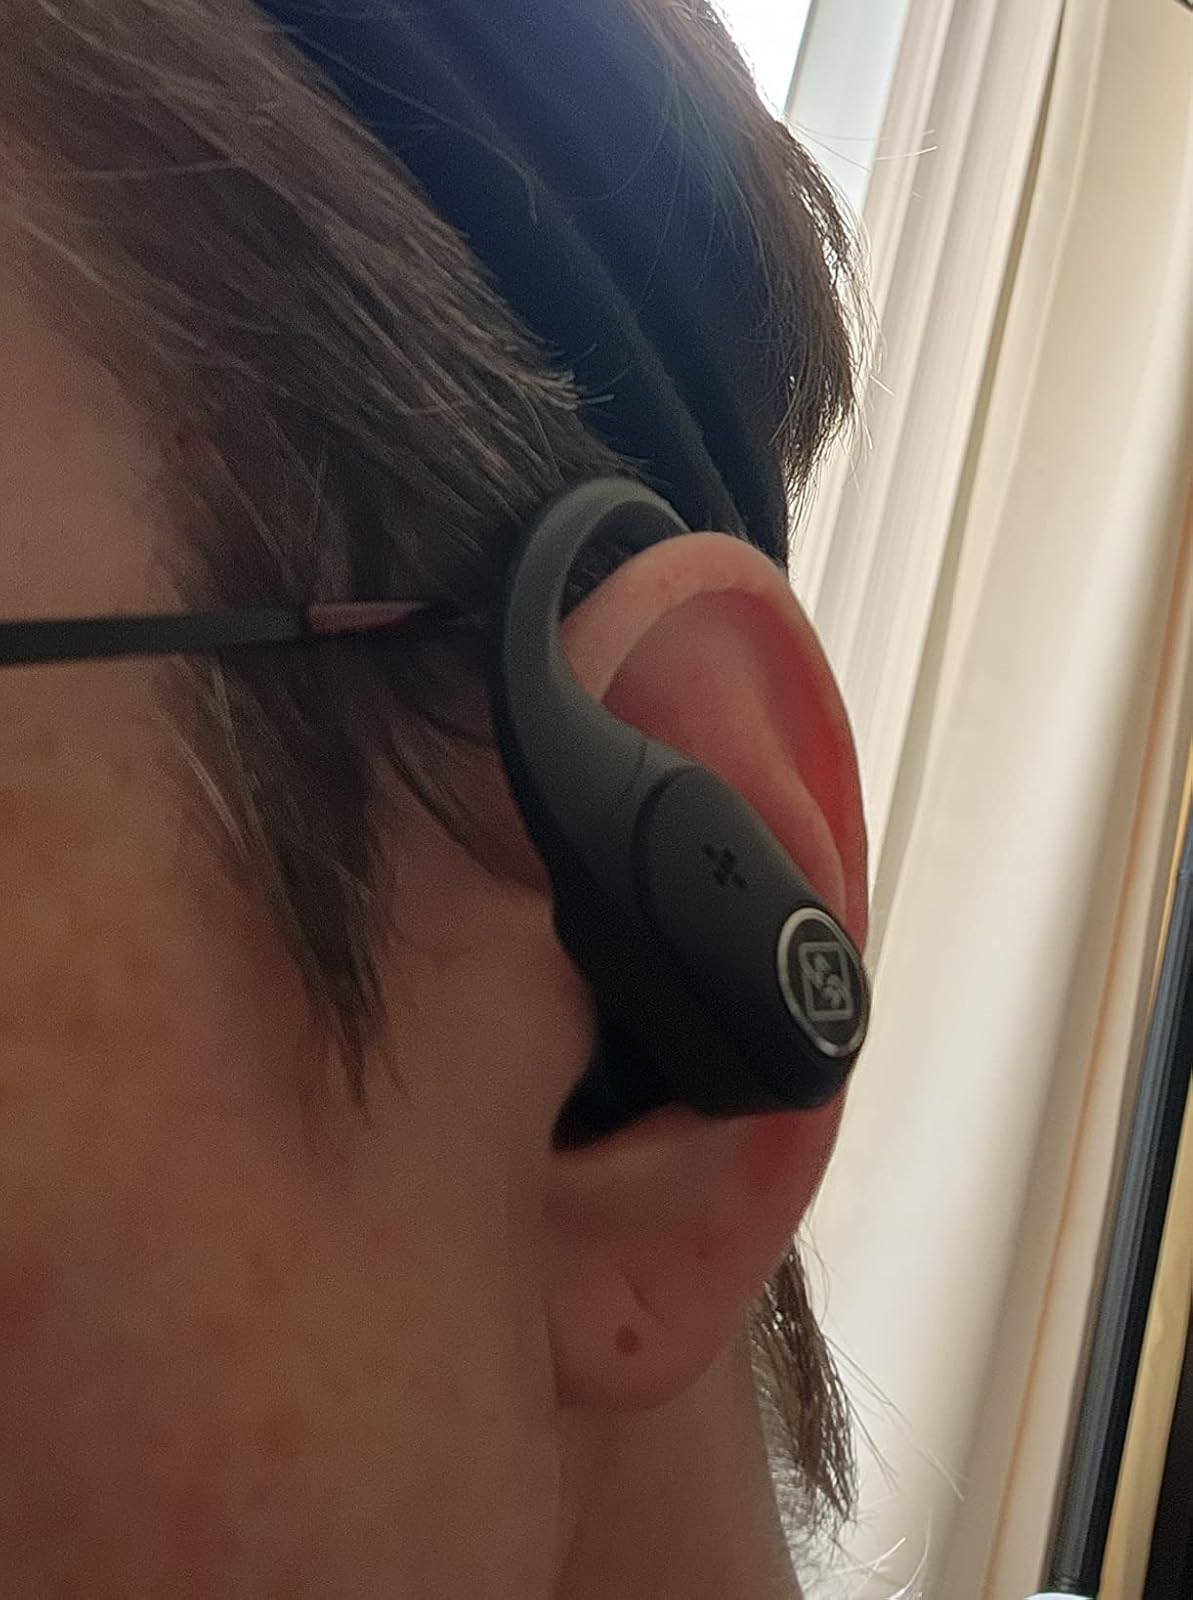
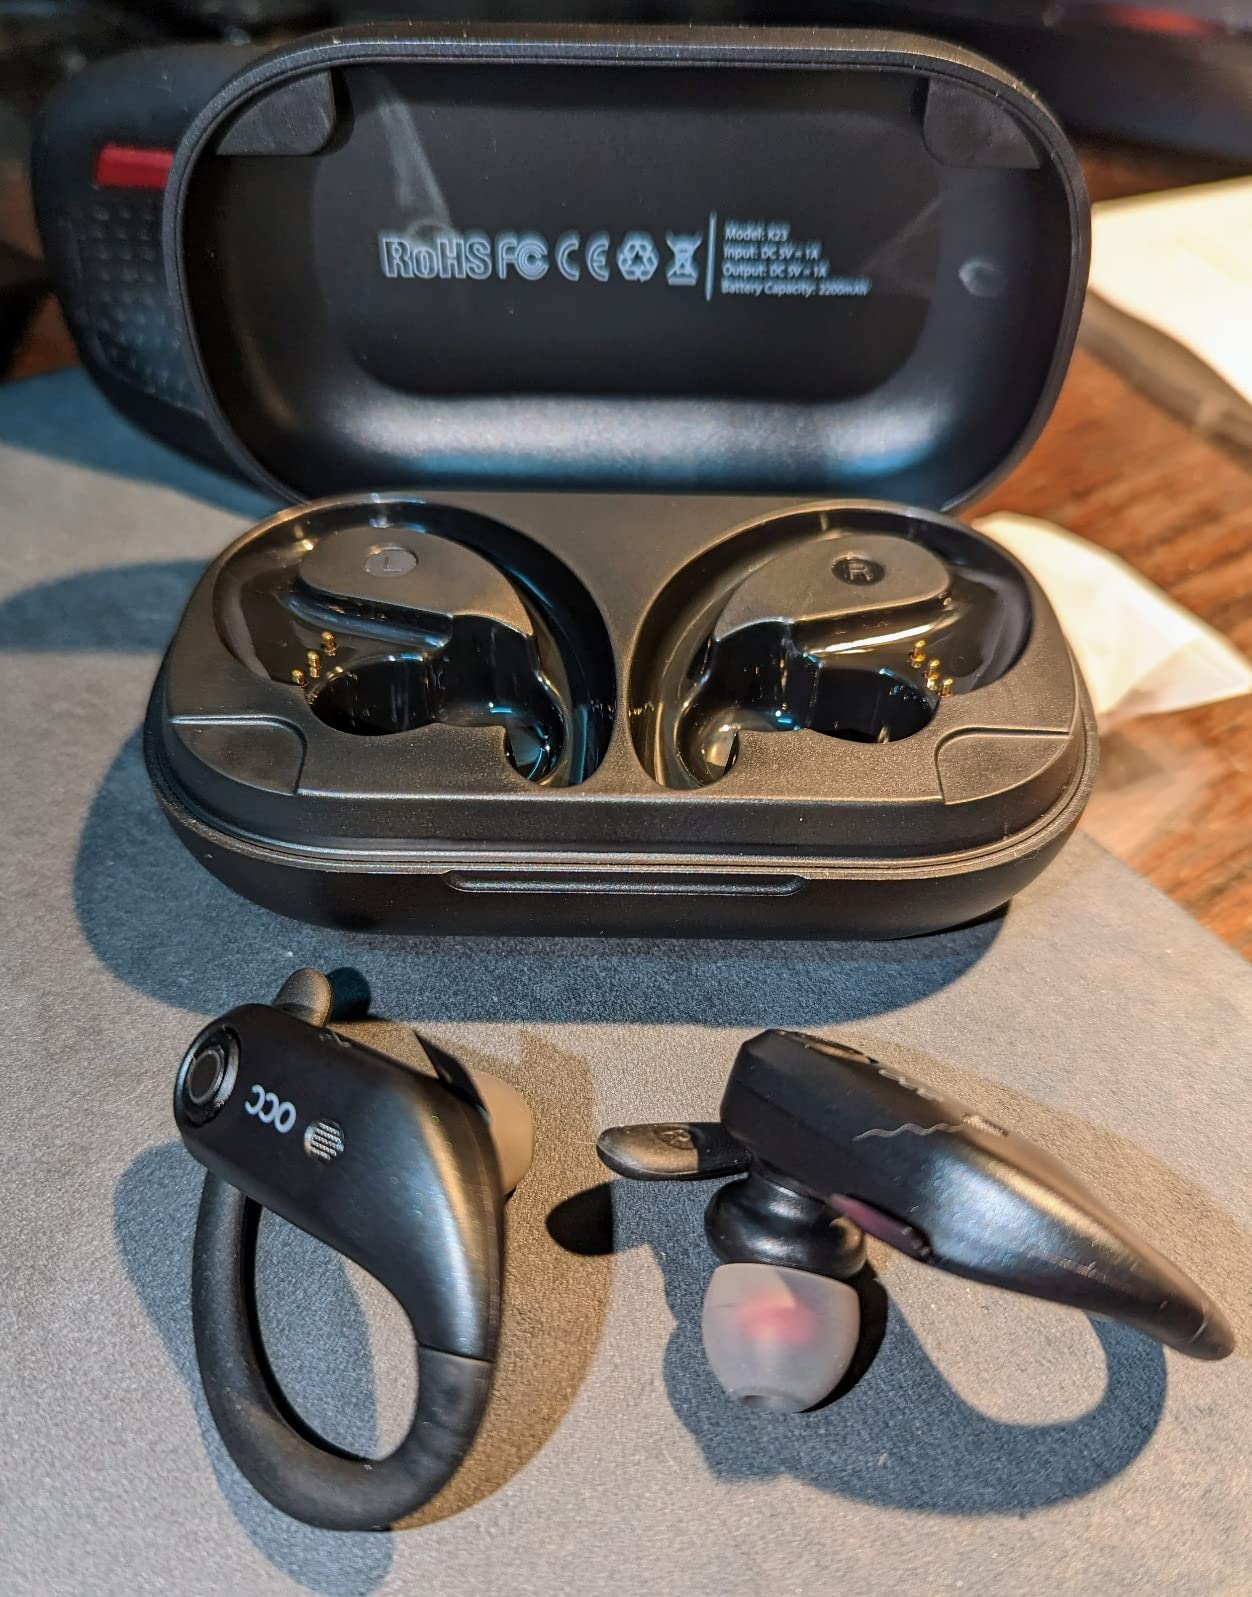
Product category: earbuds
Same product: no